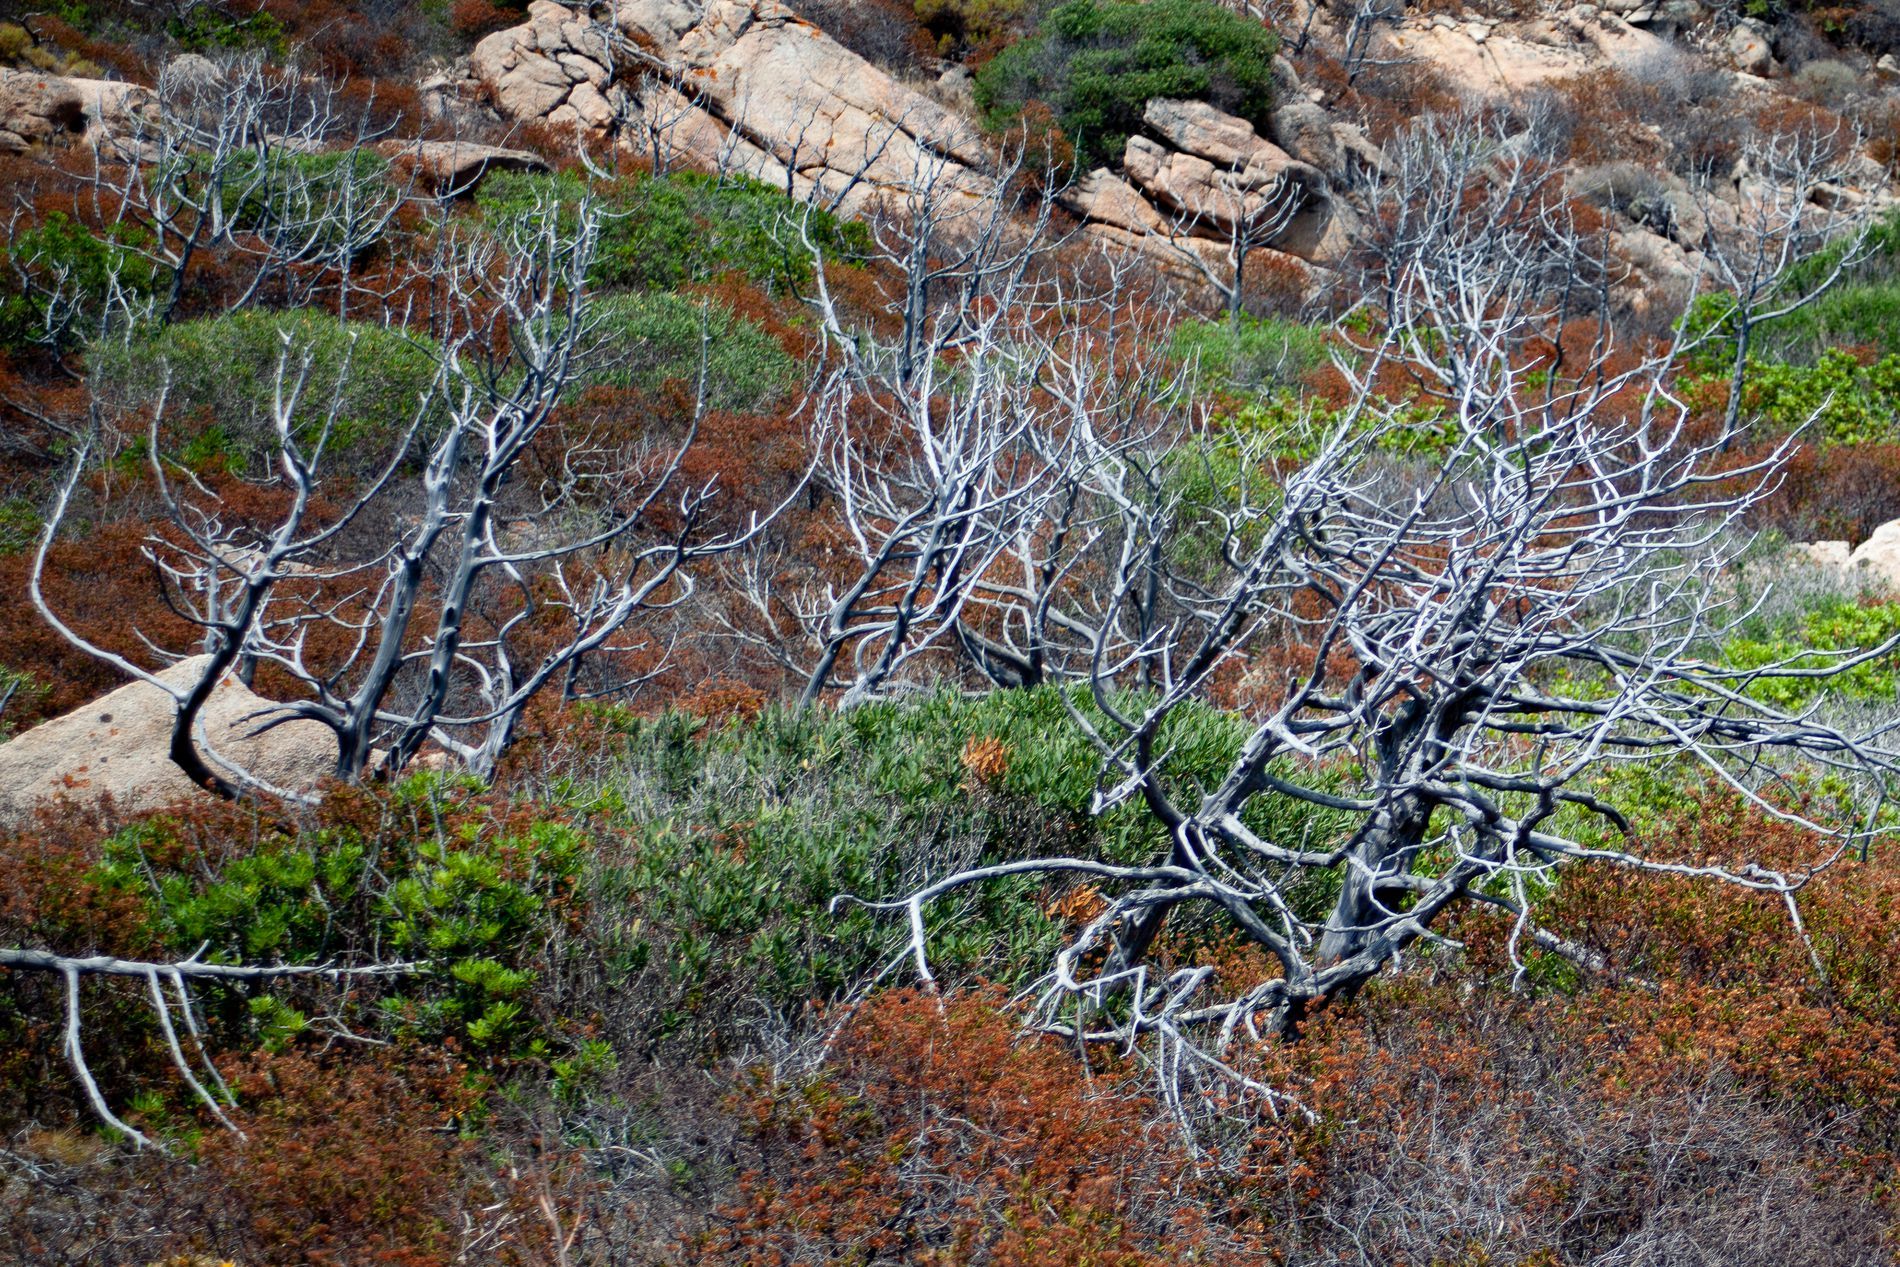
Autumn’s Bare Tree
The photo shows a part of a nature area with a dry, old tree standing in the middle. The tree has no leaves, just bare, twisted branches that look like bony arms. Around the tree are small bushes, some with green grass, while others have dry, brown leaves.
The photo is taken at eye level, showing a tree in the center with a green area around it. The color palette is simple and natural, with the tree’s branches being gray, and the surrounding area having green grass mixed with brown leaves. The photo might have been taken in the autumn season.
Labels: Plant, Tree, Nature, Outdoors, Wilderness, Vegetation, Land, Tree Trunk, Wood, Woodland, Scenery, Grass
Camera: Canon Canon EOS 5D Mark II
Lens: EF28-80mm f/3.5-5.6, Canon EF 28-80mm f/3.5-5.6
Aperture: F8
Exposure: 1/160 sec
ISO: 100
Focal length: 65.0 mm